Heurich Mausoleum

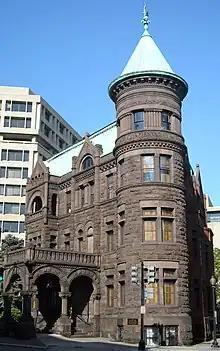
The Heurich Mansion

This mausoleum serves as the final resting place for members of the Heurich family. Christian Heurich (1842–1945) immigrated from Germany to the United States in 1866. In 1872 he founded Christian Heurich Brewing Company in Washington, which was first located in Dupont Circle, then relocated to a much larger site in 1895 between what is now the Theodore Roosevelt Bridge and the Kennedy Center. The brewery closed in 1956 and was torn down in 1961. The Heurichs lived in Dupont Circle in what is known as the Brewmaster's Castle.